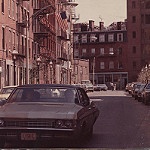
Scene: Outdoor